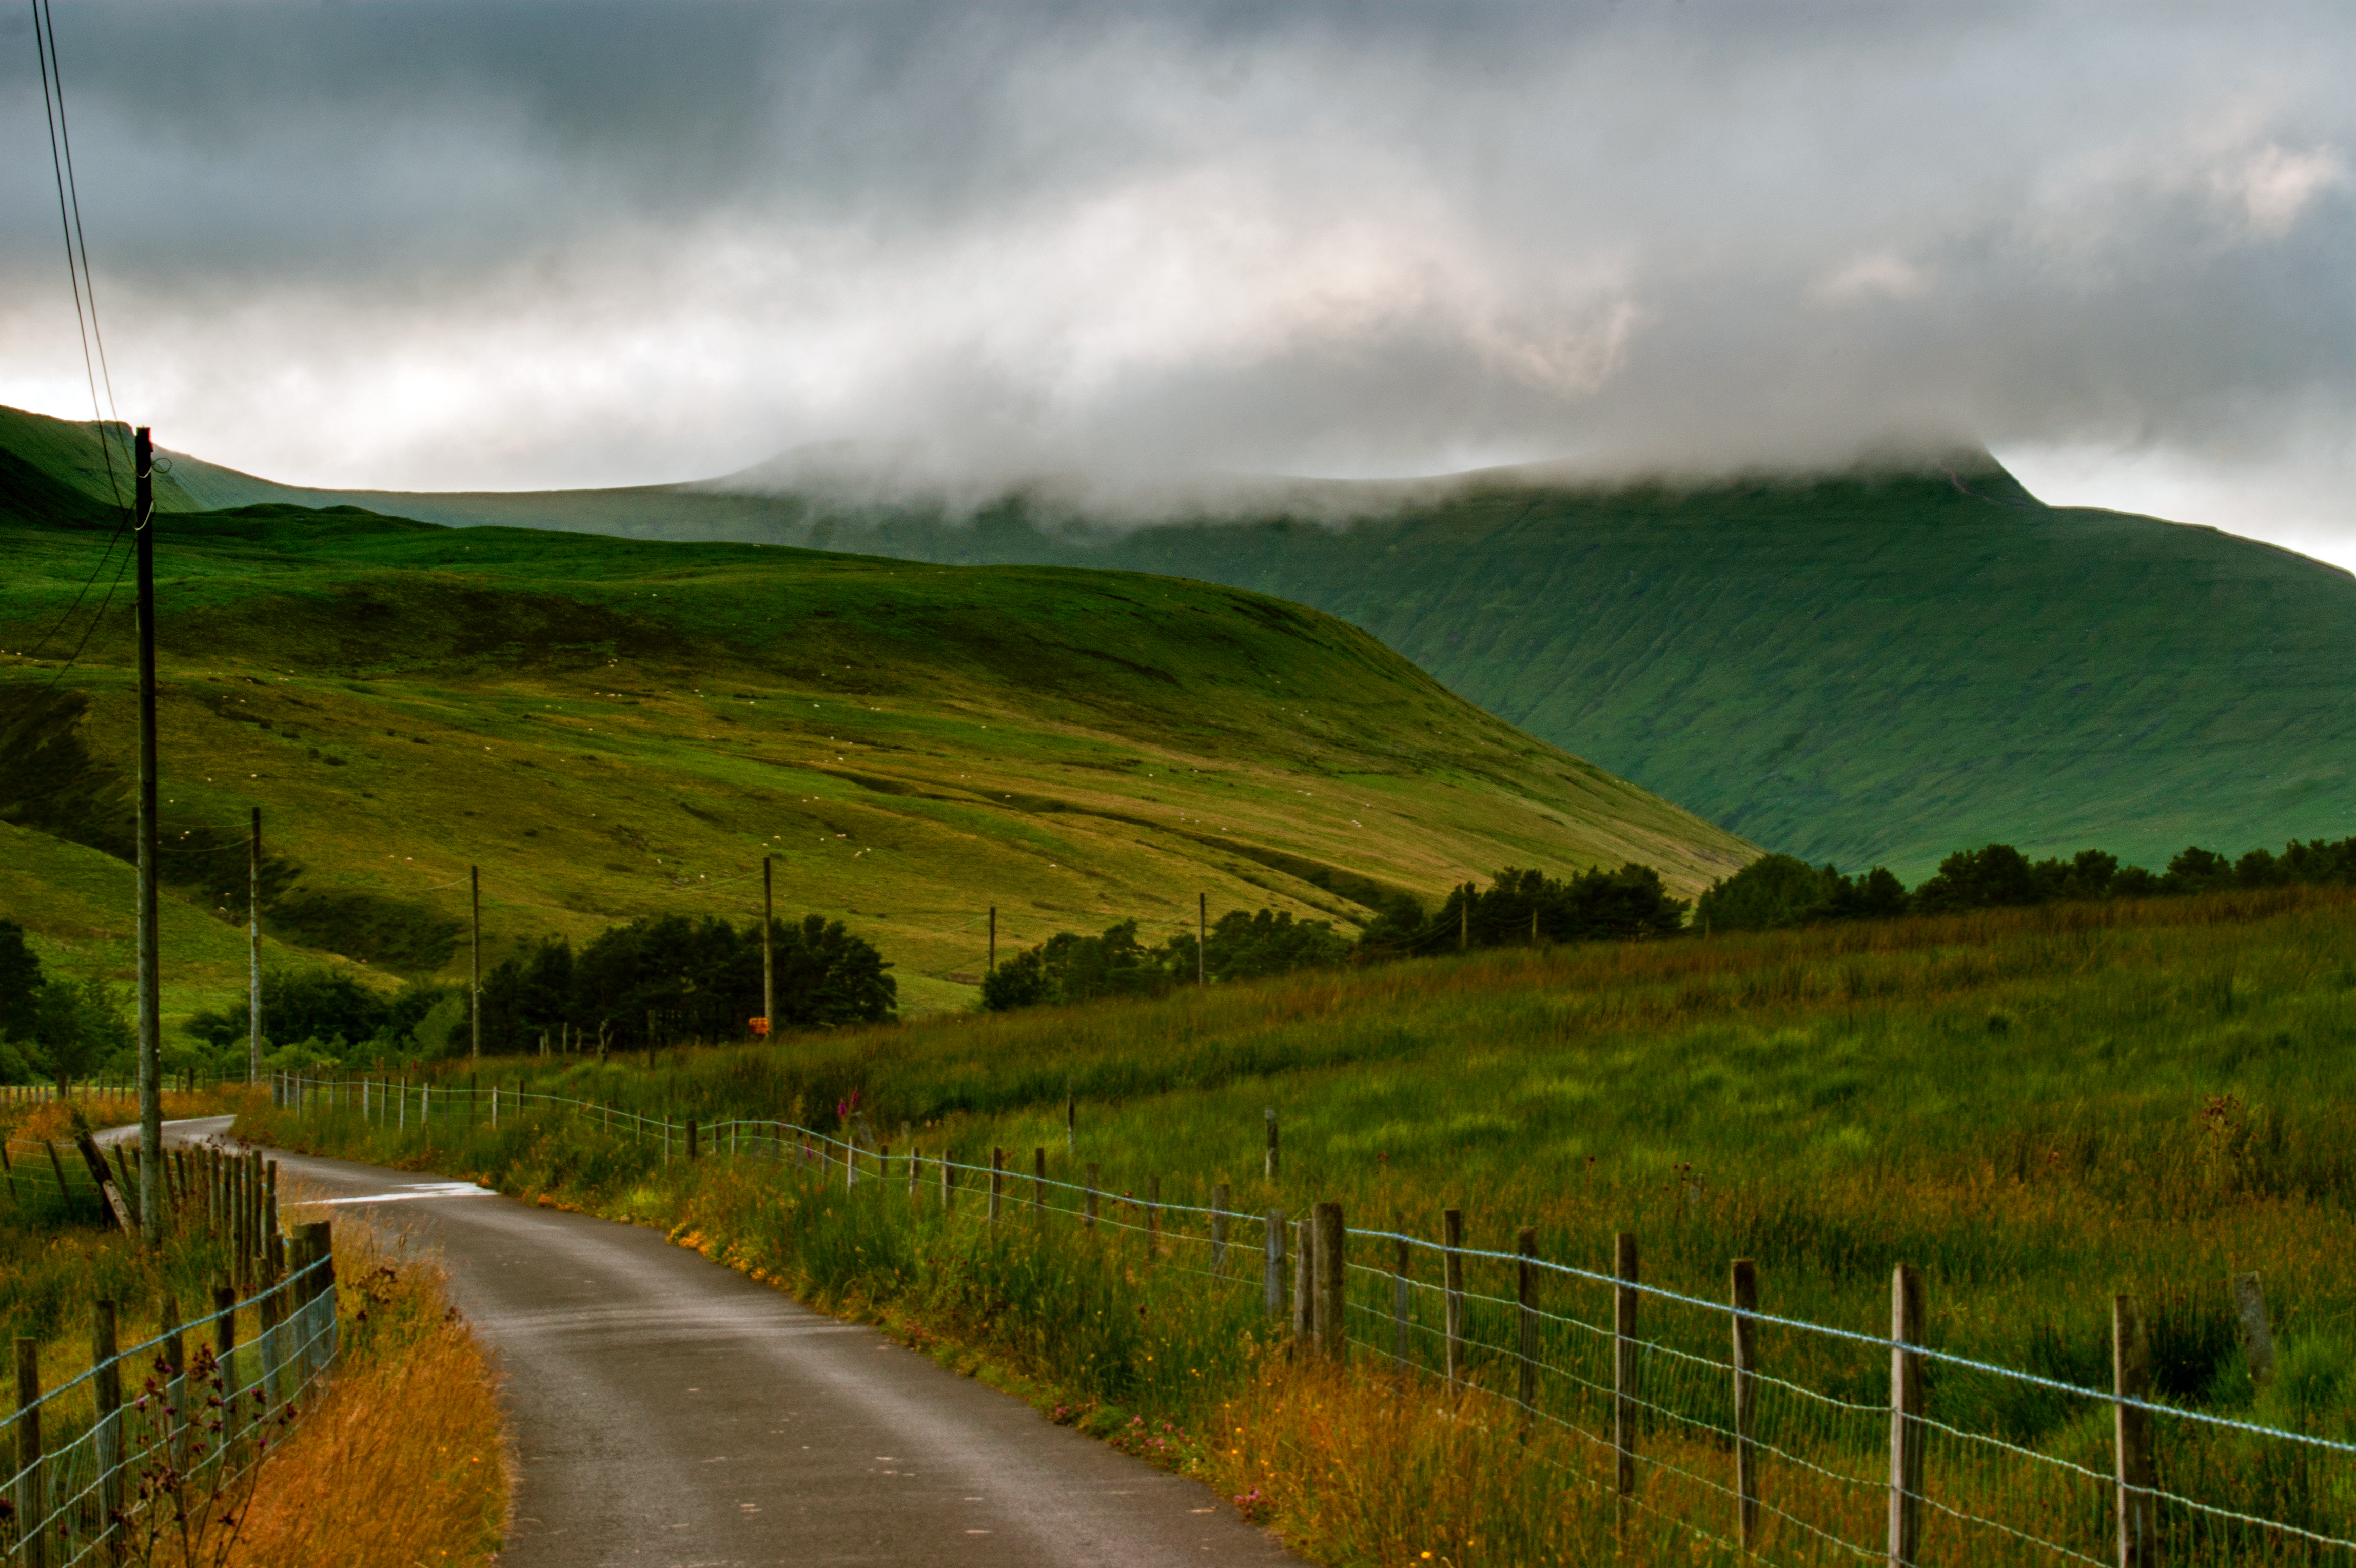
landscape, nature, grass, horizon, mountain, cloud, sky, road, mist, field, farm, meadow, prairie, sunlight, morning, hill, lake, valley, mountain range, green, pasture, weather, agriculture, highland, plain, grassland, infrastructure, plateau, loch, rural area, meteorological phenomenon, geographical feature, atmospheric phenomenon, mountainous landforms